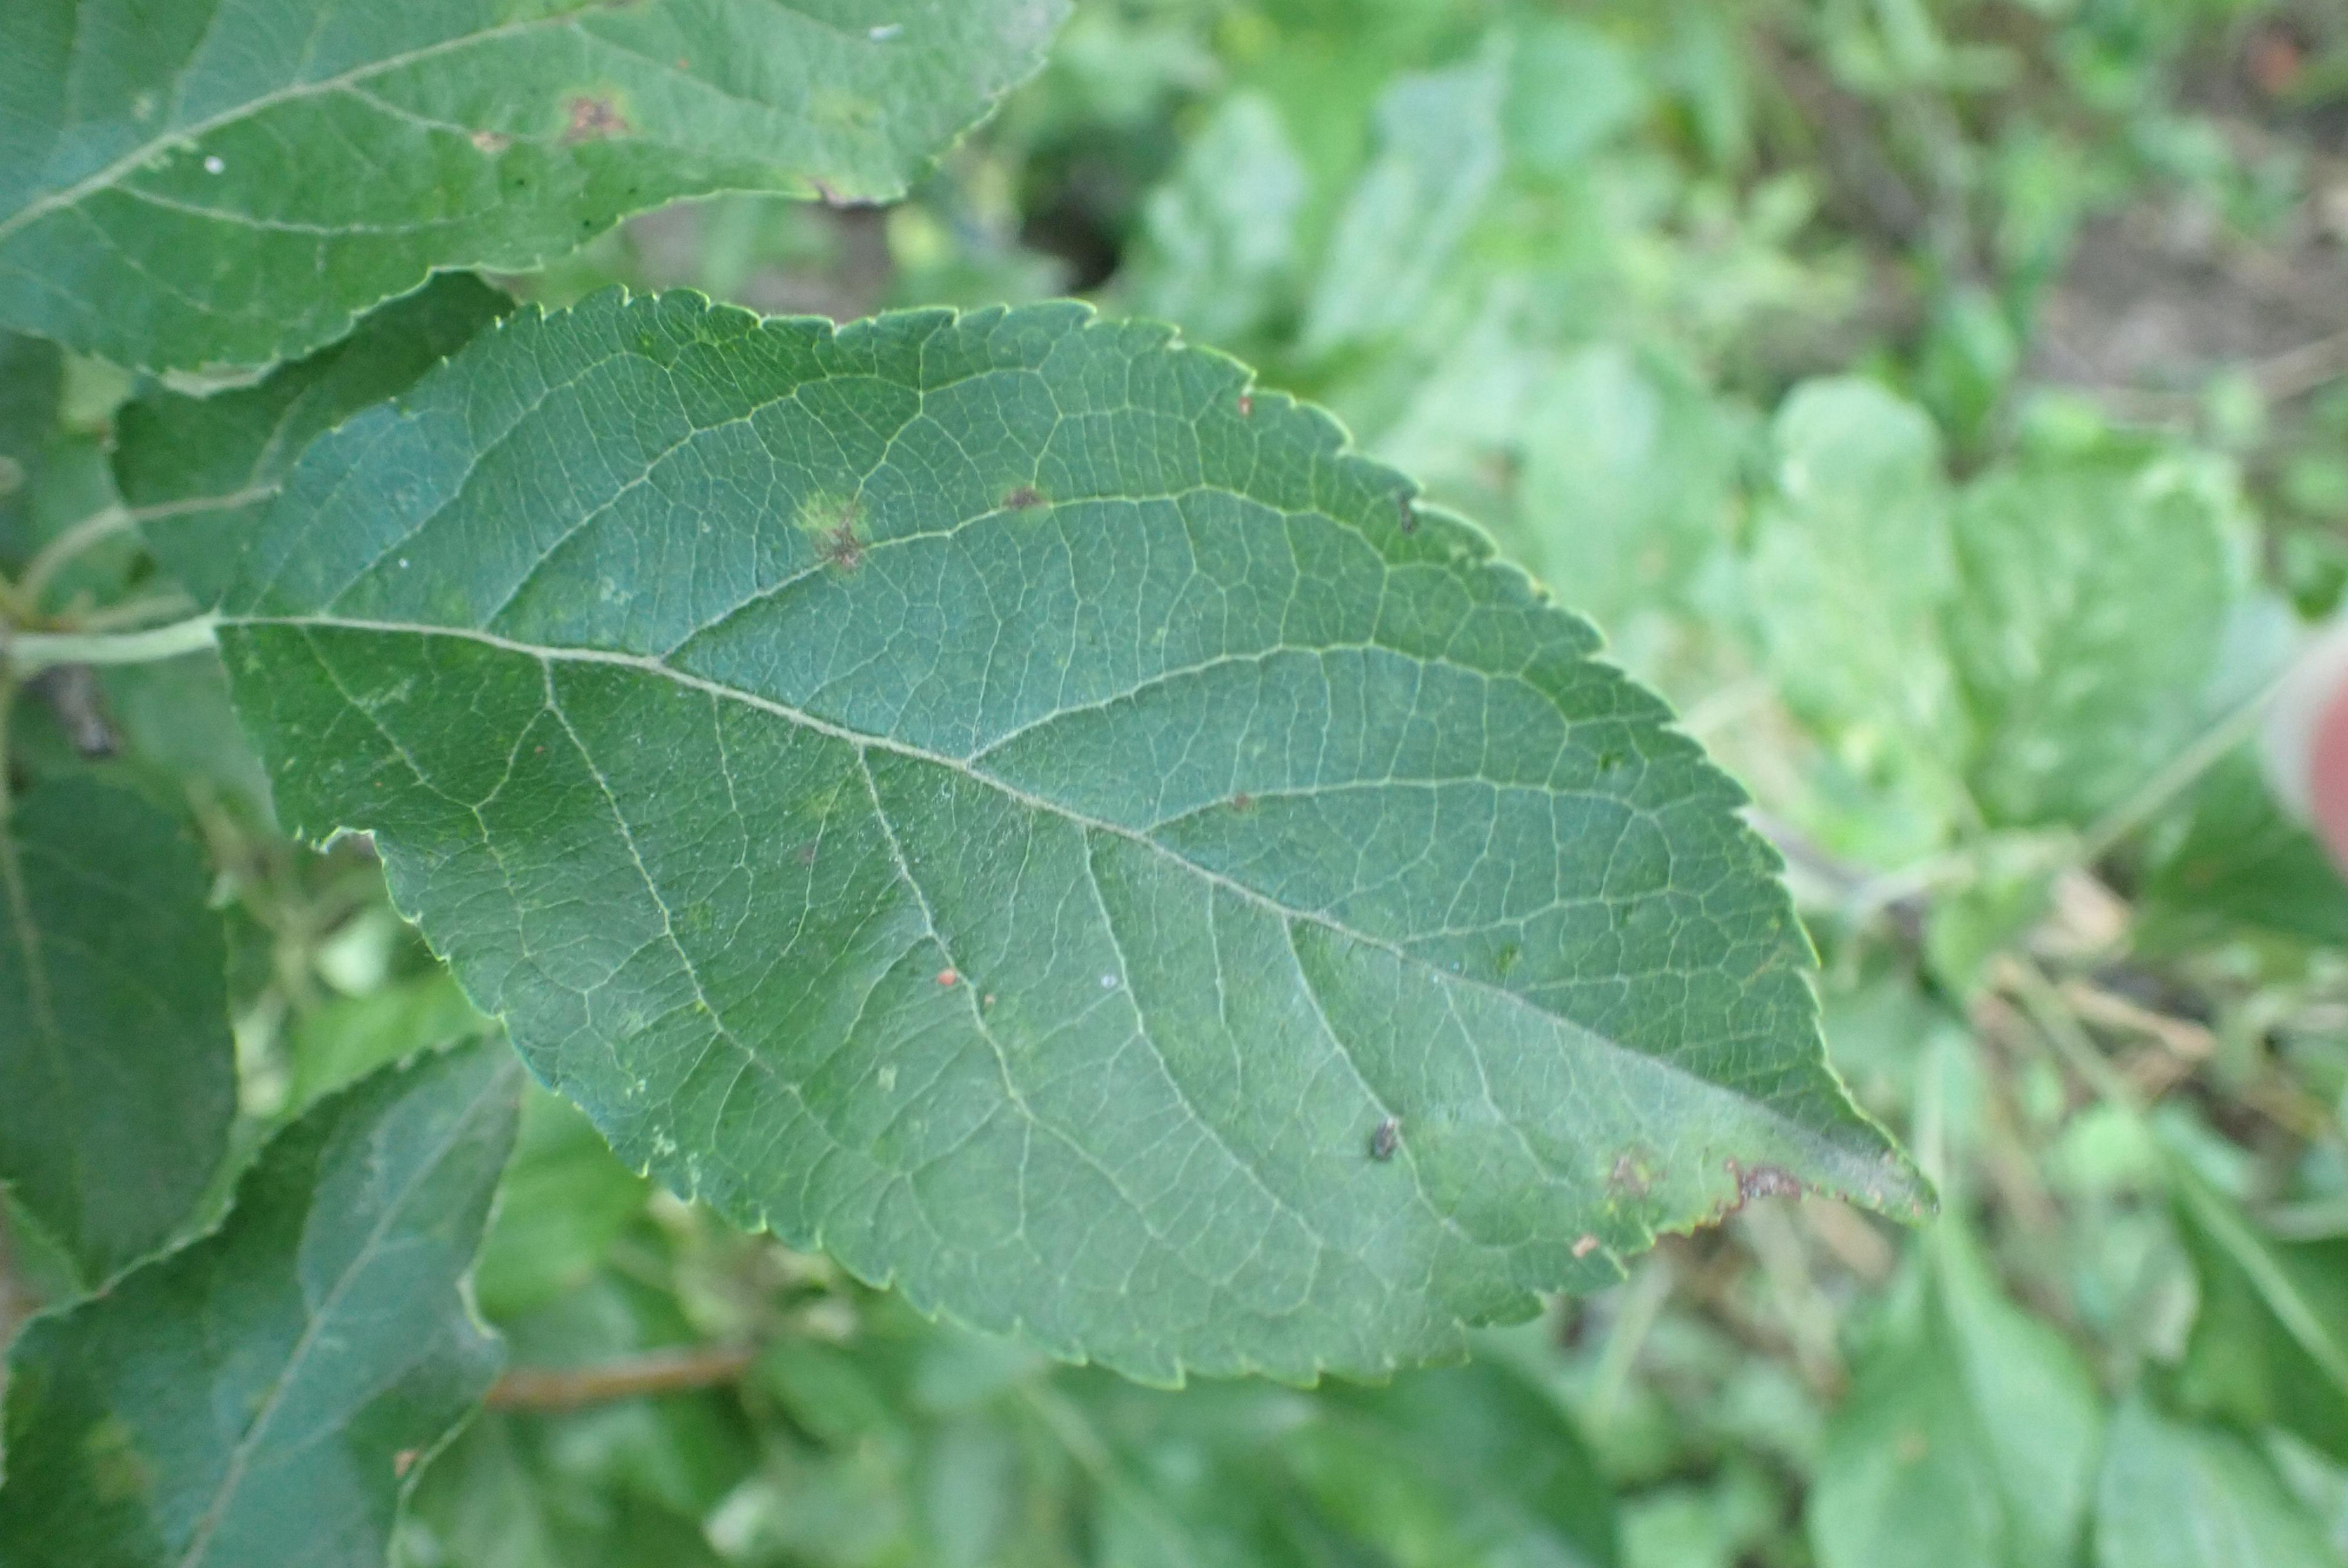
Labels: scab